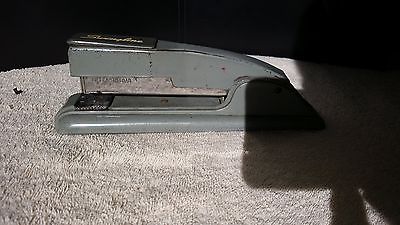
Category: stapler